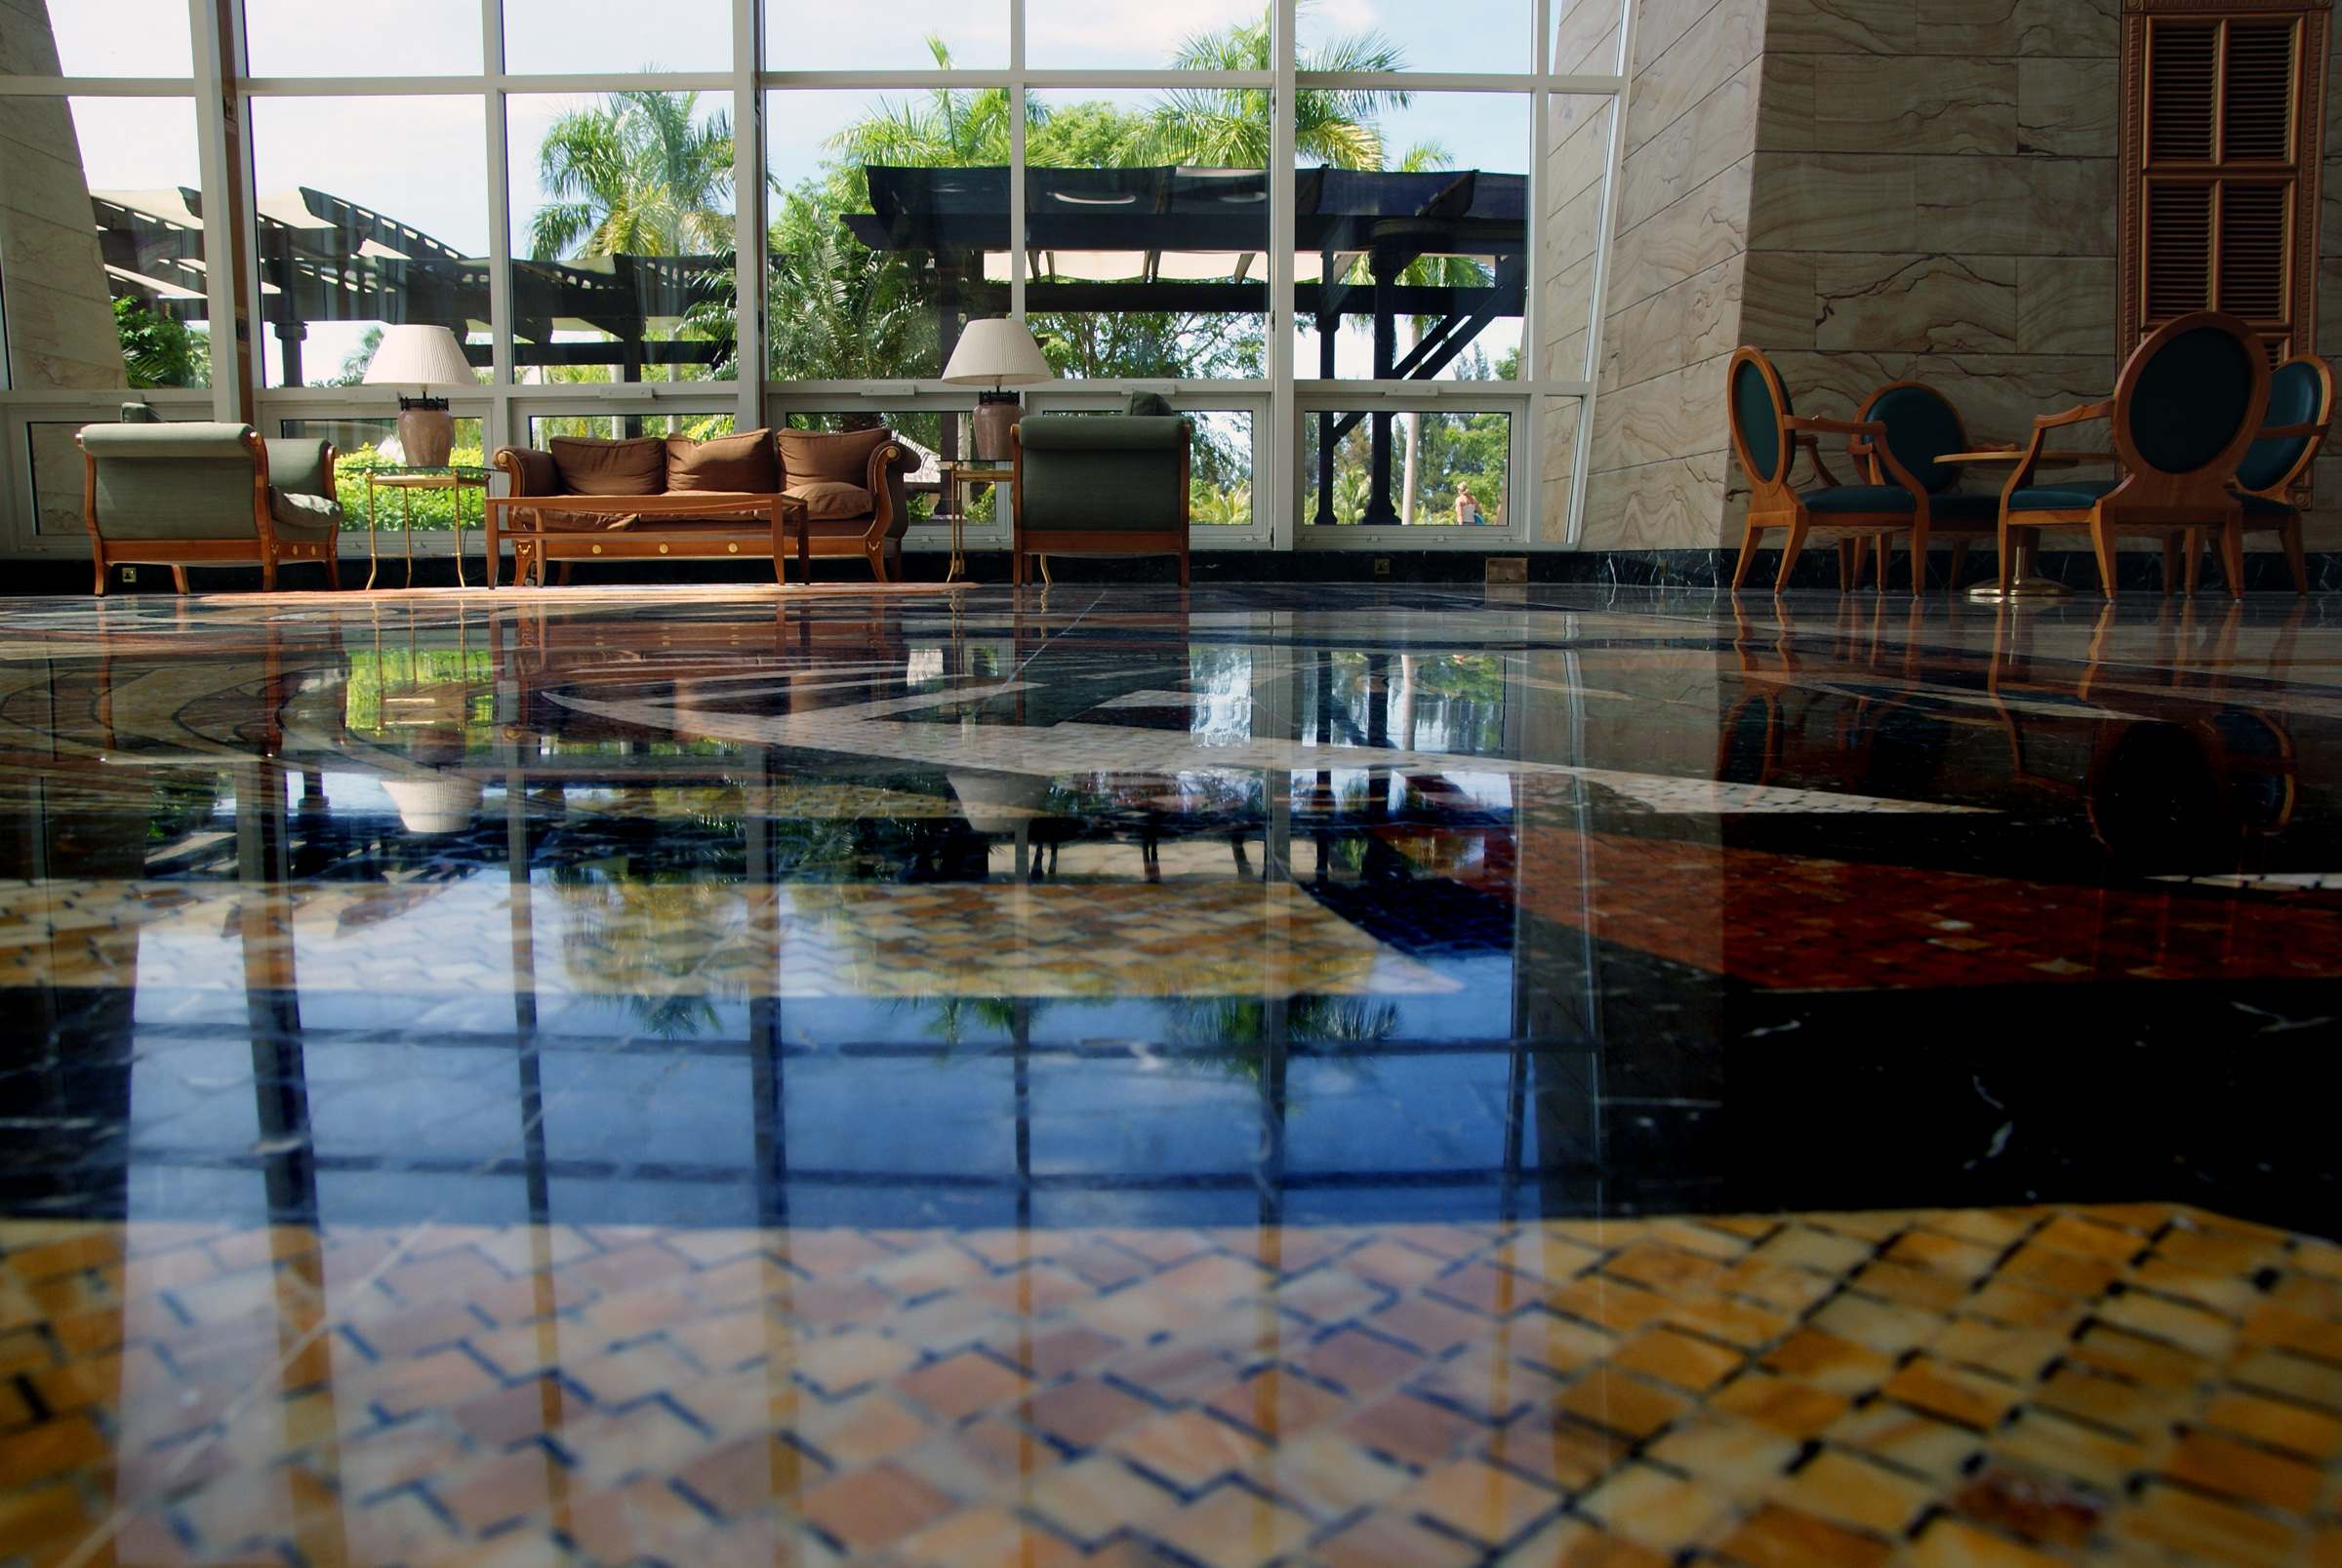
architecture, floor, reflection, swimming pool, plaza, backyard, courtyard, estate, bruneiluxury, water feature, flooring, reflecting pool